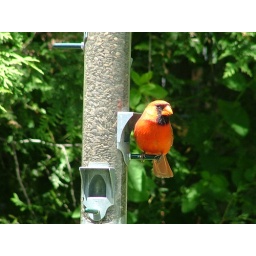
A male cardinal taking in his daily diet of black-oil sunflower seeds.